Angmering railway station

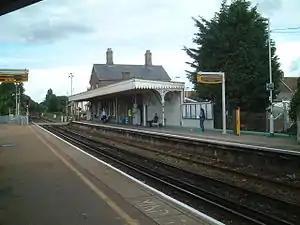
The main station building and platform one, as seen looking west from platform two (June 2007)

Angmering is a railway station on the West Coastway Line, on the border of Angmering and East Preston, West Sussex in the district of Arun. It was opened in 1846. The station itself is situated about away from the centre of Angmering village, and is down the line from Brighton. Buses depart for Angmering village hourly (Monday to Saturday off-peak), or walking to the village takes about 20 minutes. The station is located near the local secondary school The Angmering School, some of the students of which use the station daily to travel to and from school. Angmering station is also designed to be used by the residents of the nearby villages of Rustington and East Preston, with some of the station's signage actually reading 'Angmering for Rustington and East Preston'.